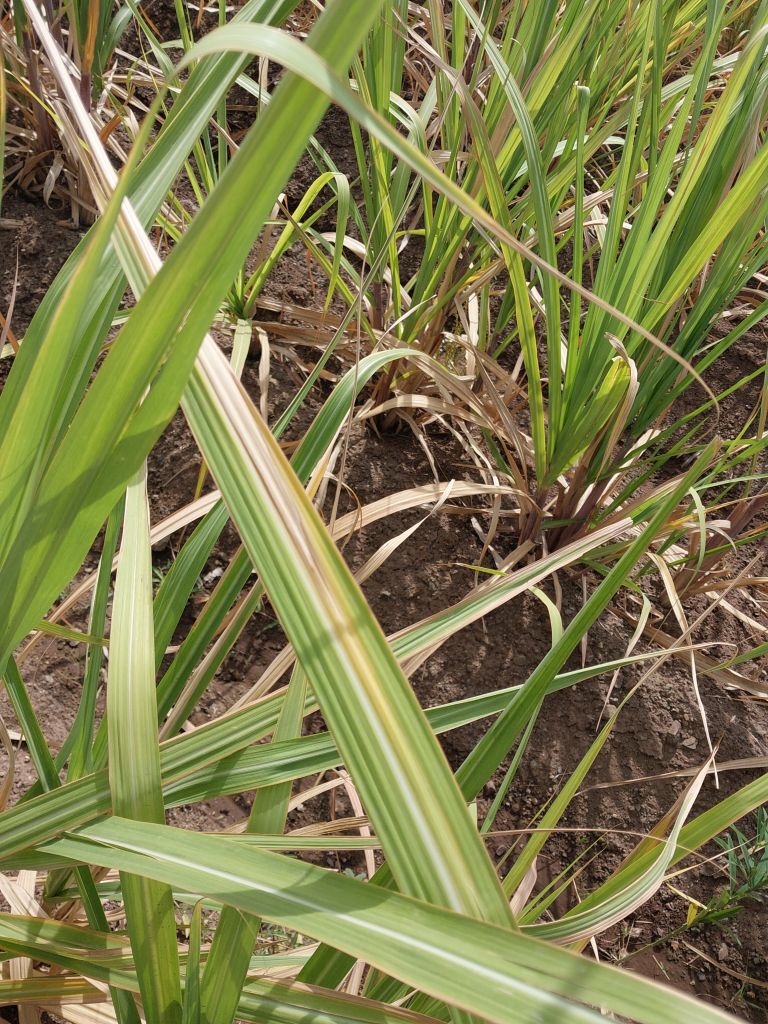
Label: Yellow Leaf